Bolesławiec

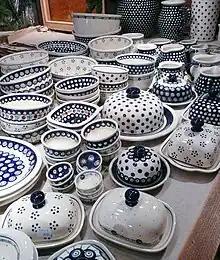
Various ceramics from Bolesławiec

However, we do not have the first certain and source-confirmed information about Bolesławiec until around 1194. According to this version, Bolesławiec would have been named after Prince Bolesław Wysoki, who was to establish a settlement on the site of the present-day Old Town. It is very possible that St Dorothy's Church was already founded at that time, and over time it was replaced by the present Church of the Assumption of the Blessed Virgin Mary and St Nicholas, which is now a minor basilica. According to another legend, it was supposed to be built thanks to the foundation of a merchant from Wrocław, who was saved from a quagmire in the vicinity of Bolesławiec, and the founding of the church was for him the fulfilment of a vow he had made to God in a moment of danger. In the 13th century a Dominican monastery was also founded in the area of today's Armii Krajowej and Teatralna Streets, at the crossroads of today's Prusa and Zgorzelecka Streets there was Our Dear Lady's Church, we also have information about the existence of St Jadwiga's Church and the so-called Funeral Church, which was located in the cemetery in today's Garncarska Street. From the 14th century we also have the first information about a wooden town hall existing in Bolesławiec.